F Company, 310th Infantry Regiment (United States)

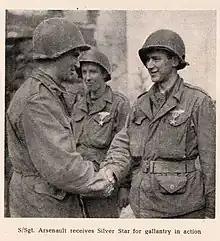
2nd Lt. Hubert J. Arsenault receiving the Silver Star

Early on February 9, the fox men were prepared to leave the positions, but they were instructed to return to their shelters and wait for further orders. After dinner, they quickly set out for a sugar beet farm from which they could view the devastated town of Schmidt. The German shells started thundering again as soon as the men began digging in the beet field. The Germans had heavily mined this region, and "Achtung, Minen!" signs were widespread. They remained in the field of beets until the next day when they left for Schmidt. As soon as the soldiers began to move, a battery of 81-Mm mortars unleashed a continuous stream of shells over their heads. After a bloody battle, other battalions of the Regiment broke through the highly defended northern end of the town, cleaned it out, and proceeded past. 500 German soldiers had been killed or captured or dispersed. The Company was stationed in the town's cellars and devastated homes. Lt. Richard M. Jones led the First Platoon, Lt. Dallas E. Dimmer led the Fourth, Lt. Richard Neuman led the Third, and Lt. Roger T. Duncan joined Fox Company. The Company's executive officer was Lt. Robert Tastor. Fox was then informed of the impending drive through the Cologne Plains, and the men underwent training in the woods southwest of Schmidt in Eicherscheid. In one of the training sessions, Lt. Bowman introduced a group of men who had distinguished themselves through outstanding initiative and bravery in the fighting that had taken place up to that point: "I am recommending Pfc George E. Hershberger for a Bronze Star for his high level of courage," S-Sgt Donald G. Warner ("Because of his small size, you would not judge him to be a real fighter, but do not underestimate him"), S-Sgt Leonard H. Hampton ("A humorous, good-natured fellow, but a real fighter"), and Pfc William C. Crates ("He can really lay down a stream of fire from his BAR").